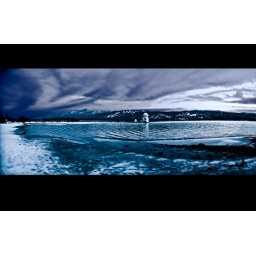
Big bear lake so. cal. and yes kenneth, the solar observatory in the distance